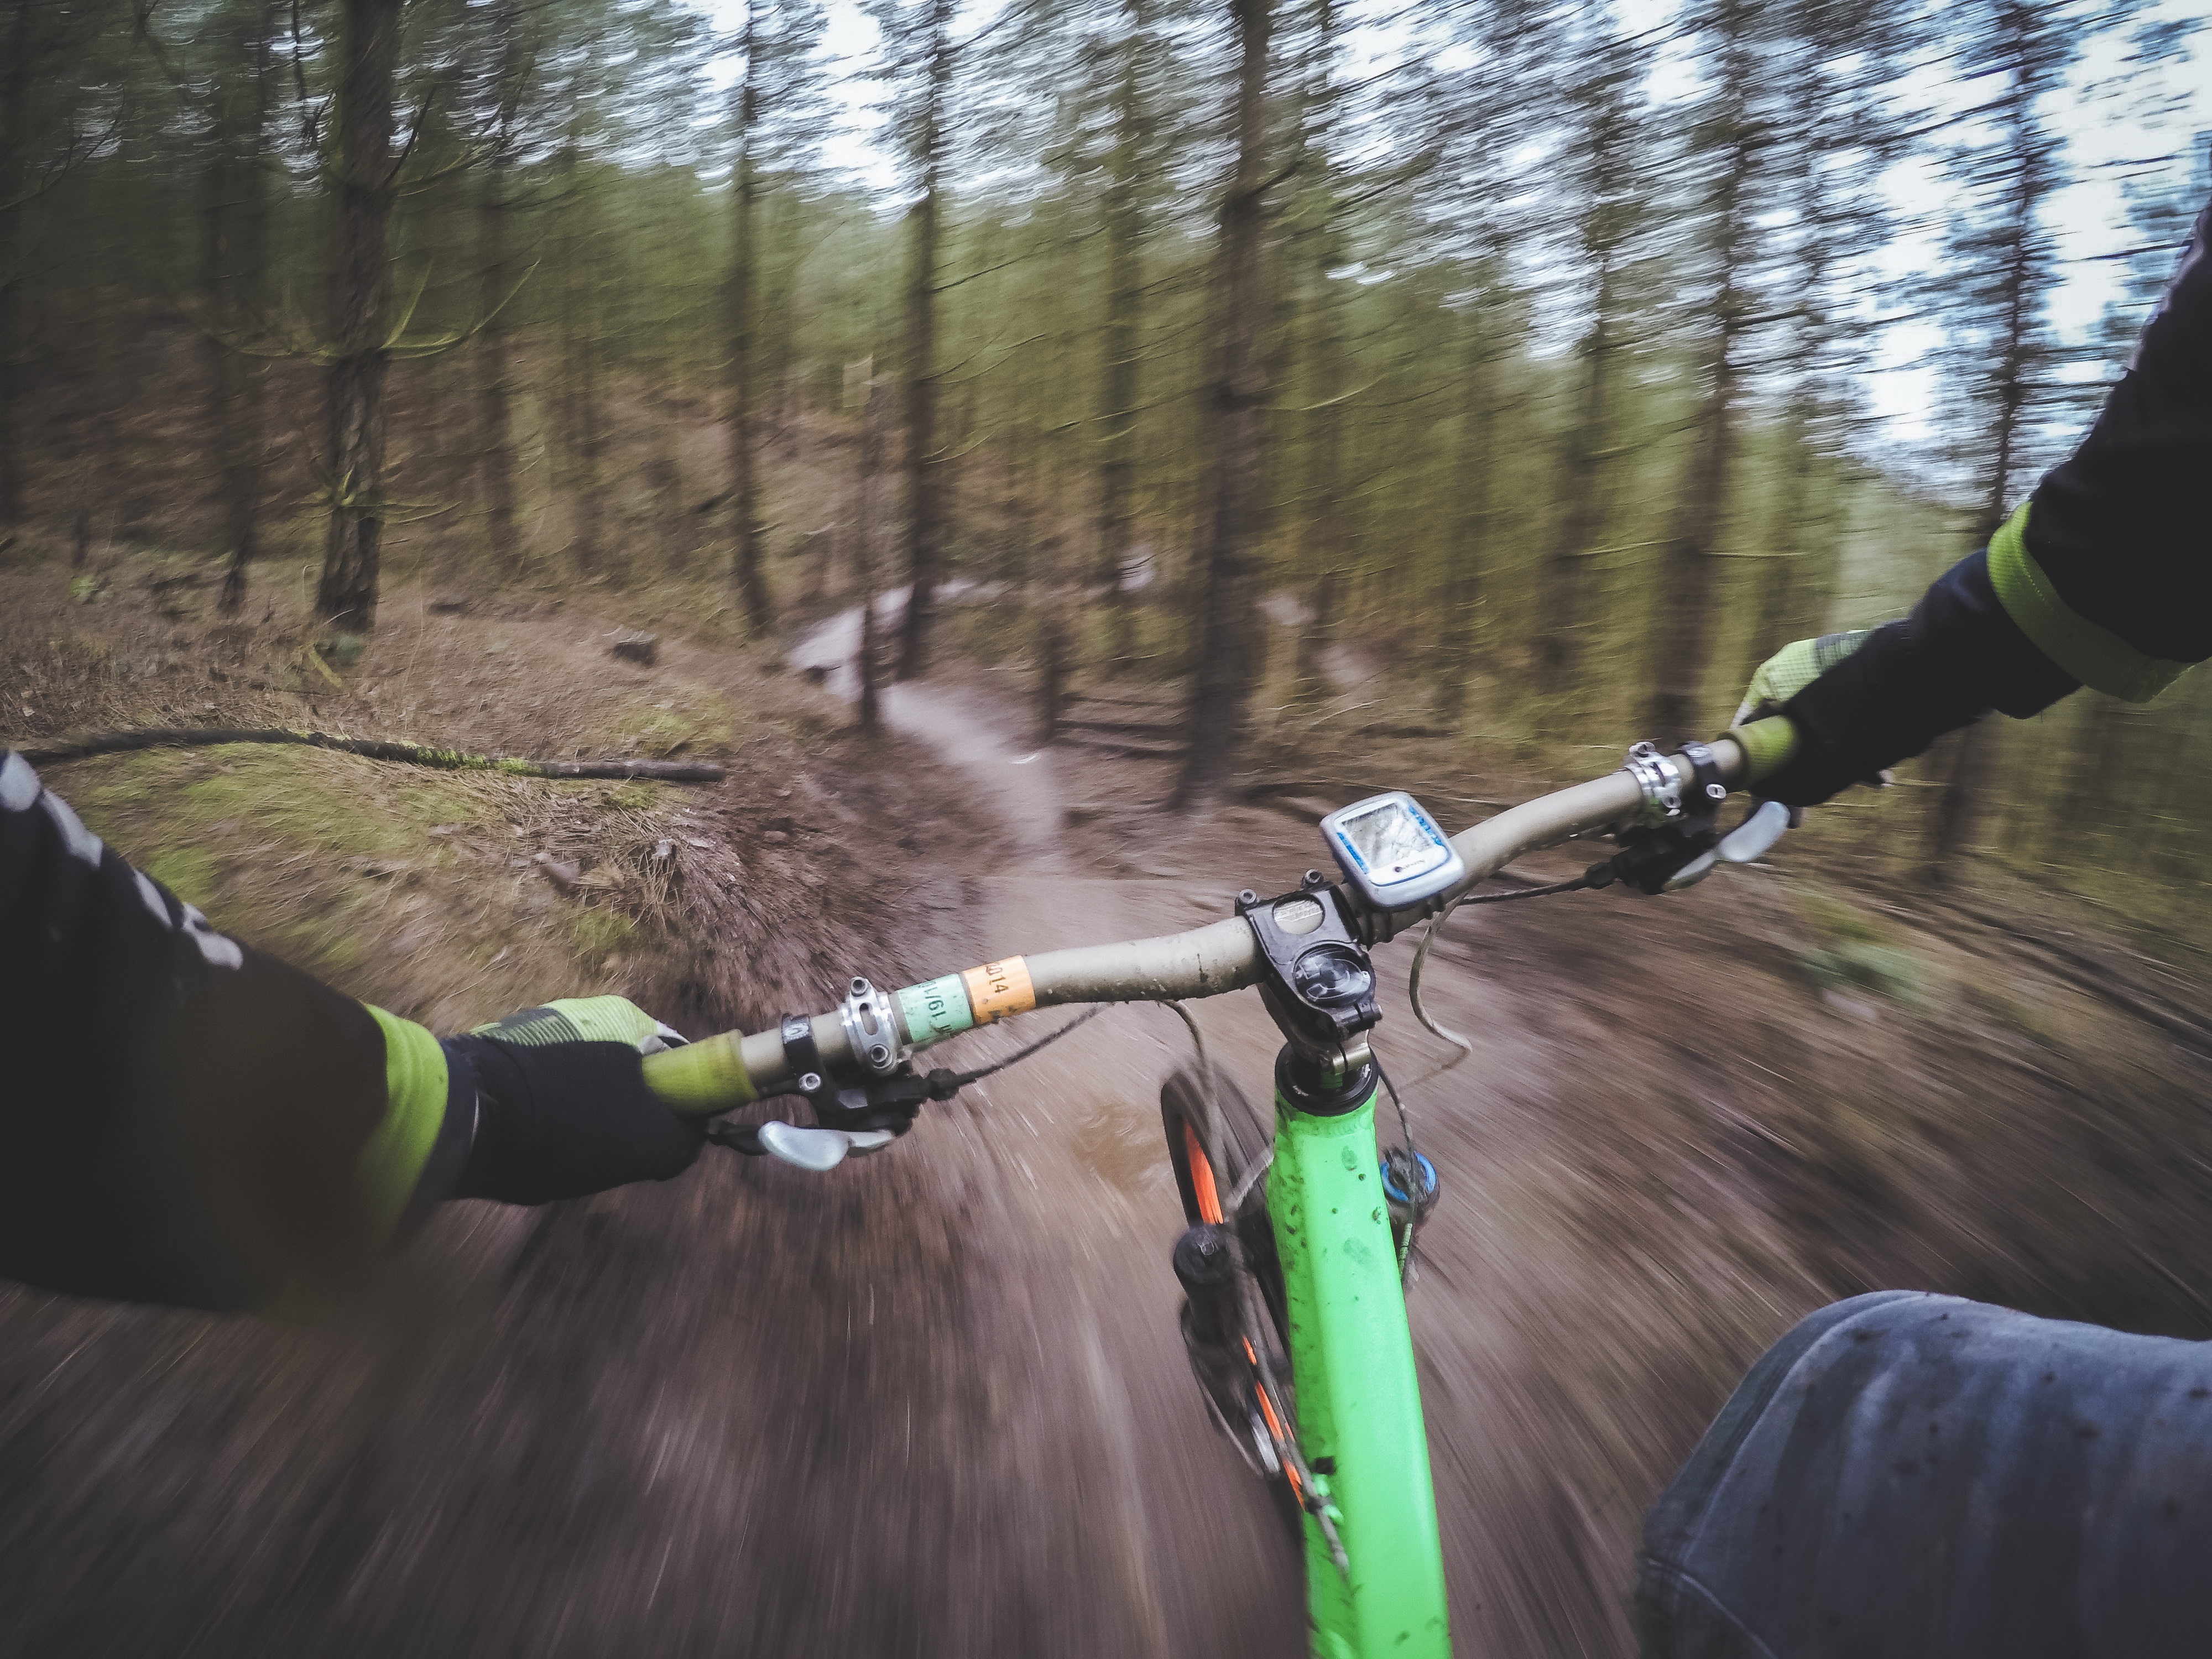
hand, sport, bicycle, bike, green, vehicle, extreme sport, sports equipment, mountain bike, cycling, race, sports, racing, freeride, screenshot, mountain biking, cycle sport, cyclo cross, bicycle racing, downhill mountain biking